Extrasolar planets in fiction

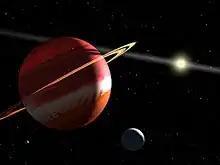
Artist's impression of a planet in a far-off system

Planets outside of the Solar System have appeared in fiction since at least the 1850s, long before the first real ones were discovered in the 1990s. Most of these fictional planets do not differ significantly from the Earth and serve only as settings for the narrative. The majority host native lifeforms, sometimes with humans integrated into the ecosystems. Fictional planets that are not Earth-like vary in many different ways. They may have significantly stronger or weaker gravity on their surfaces, or have a particularly hot or cold climate. Both desert planets and ocean planets appear, as do planets with unusual chemical conditions. Various peculiar planetary shapes have been depicted, including flattened, cubic, and toroidal. Some fictional planets exist in multiple-star systems where the orbital mechanics can lead to exotic day–night or seasonal cycles, while others do not orbit any star at all. More fancifully, planets are occasionally portrayed as having sentience, though this is less common than stars receiving the same treatment or a planet's lifeforms having a collective consciousness.